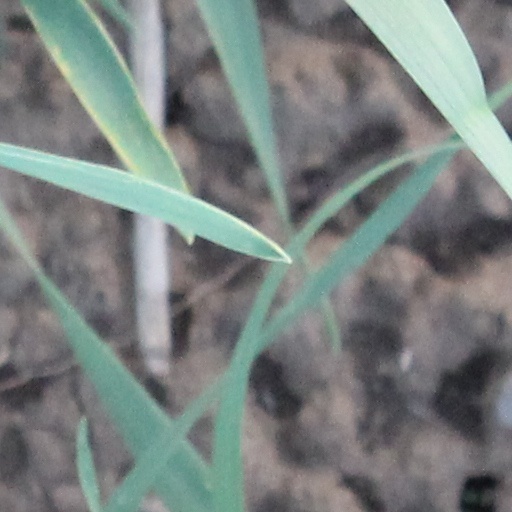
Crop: wheat